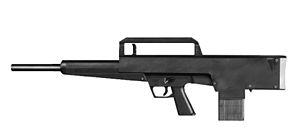
Le Heckler & Koch HK CAWS est un prototype de fusil à pompe automatique, conçu comme un fusil de combat - coproduit par Heckler & Koch et Winchester / Olin dans les années 1980. Il s'agissait de l'entrée de Heckler & Koch dans le programme Close Assault Weapon System de l'armée américaine.